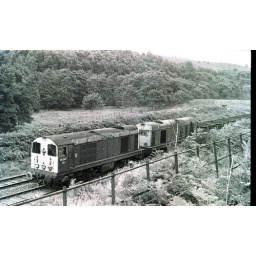
Double headed diesels,class 20s cross Cannock Chase with coal train in the 1970s